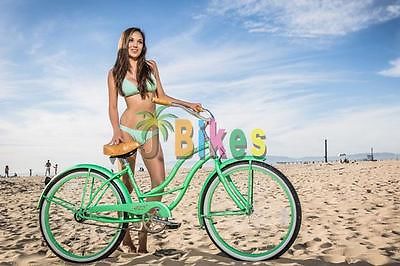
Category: bicycle